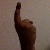
The image shows a hand gesture representing the number 1 in Indian Sign Language.